Léa Stein

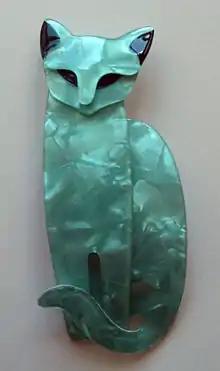
An example of Lea Stein's Art Deco jewellery. This poised cat brooch is called "Quarrelsome."

Léa Stein (born 11 February 1936) is a French artist and accessories maker, known for her compressed plastic buttons, brooches and bracelets. She is often hailed as "the most notable and innovative designer of plastic jewelry of the 20th century".